No Bra

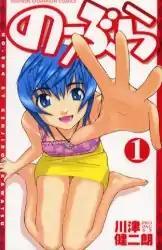
Cover of volume 1 of "No bra"

is a Japanese teenage boy's romance manga written and illustrated by Kenjiro Kawatsu that was serialized in "Weekly Shōnen Champion" from 2002 to 2004.